Orlando Early

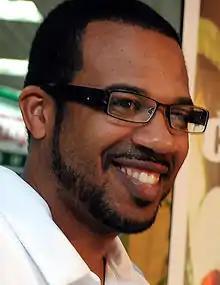
Early in 2009

Orlando Early (born November 27, 1967) is an American men's college basketball coach. He was most recently an assistant coach at North Carolina State University under head coach Mark Gottfried until Gottfried was let go at the end of the 2016–17 season.